Brütsch

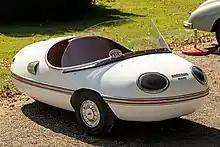
Brütsch Zwerg Einsitzer (1955)

A 3-seater, 3-wheeled roadster, powered by a single cylinder 191 cc Fichtel & Sachs engine driving through a four speed gearbox. Top speed was around and about five cars were produced. Also built under licence by A. Grünhut & Co of Switzerland with minor changes and sold as the Belcar. Another licence was sold to Alzmetall for production by Harald Friedrich GmbH of Germany, but so many faults were found with the original design that their production model, the Spatz Kabinenroller was fundamentally a different car. Because of this Brütsch took Alzmetall to court to ensure payment of his licence fees but lost the case.